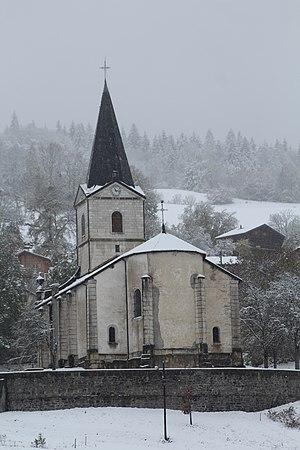
Église Saint-Martin de Champfromier.
Champfromier est une commune française, située dans le département de l'Ain en région Auvergne-Rhône-Alpes.